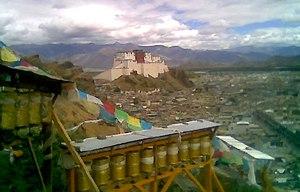
Le dzong au Tibet servait de centre à la fois religieux, militaire, administratif et social au district qu'il commandait. Ces forts furent édifiés à différentes périodes des rois du Tibet, sous les dynasties Yarlung, Phagmodrupa, Rinpungpa et Tsangpa. Sous le règne du 5ᵉ dalaï-lama, on construisit également des dzongs, dont le célèbre palais du Potala.